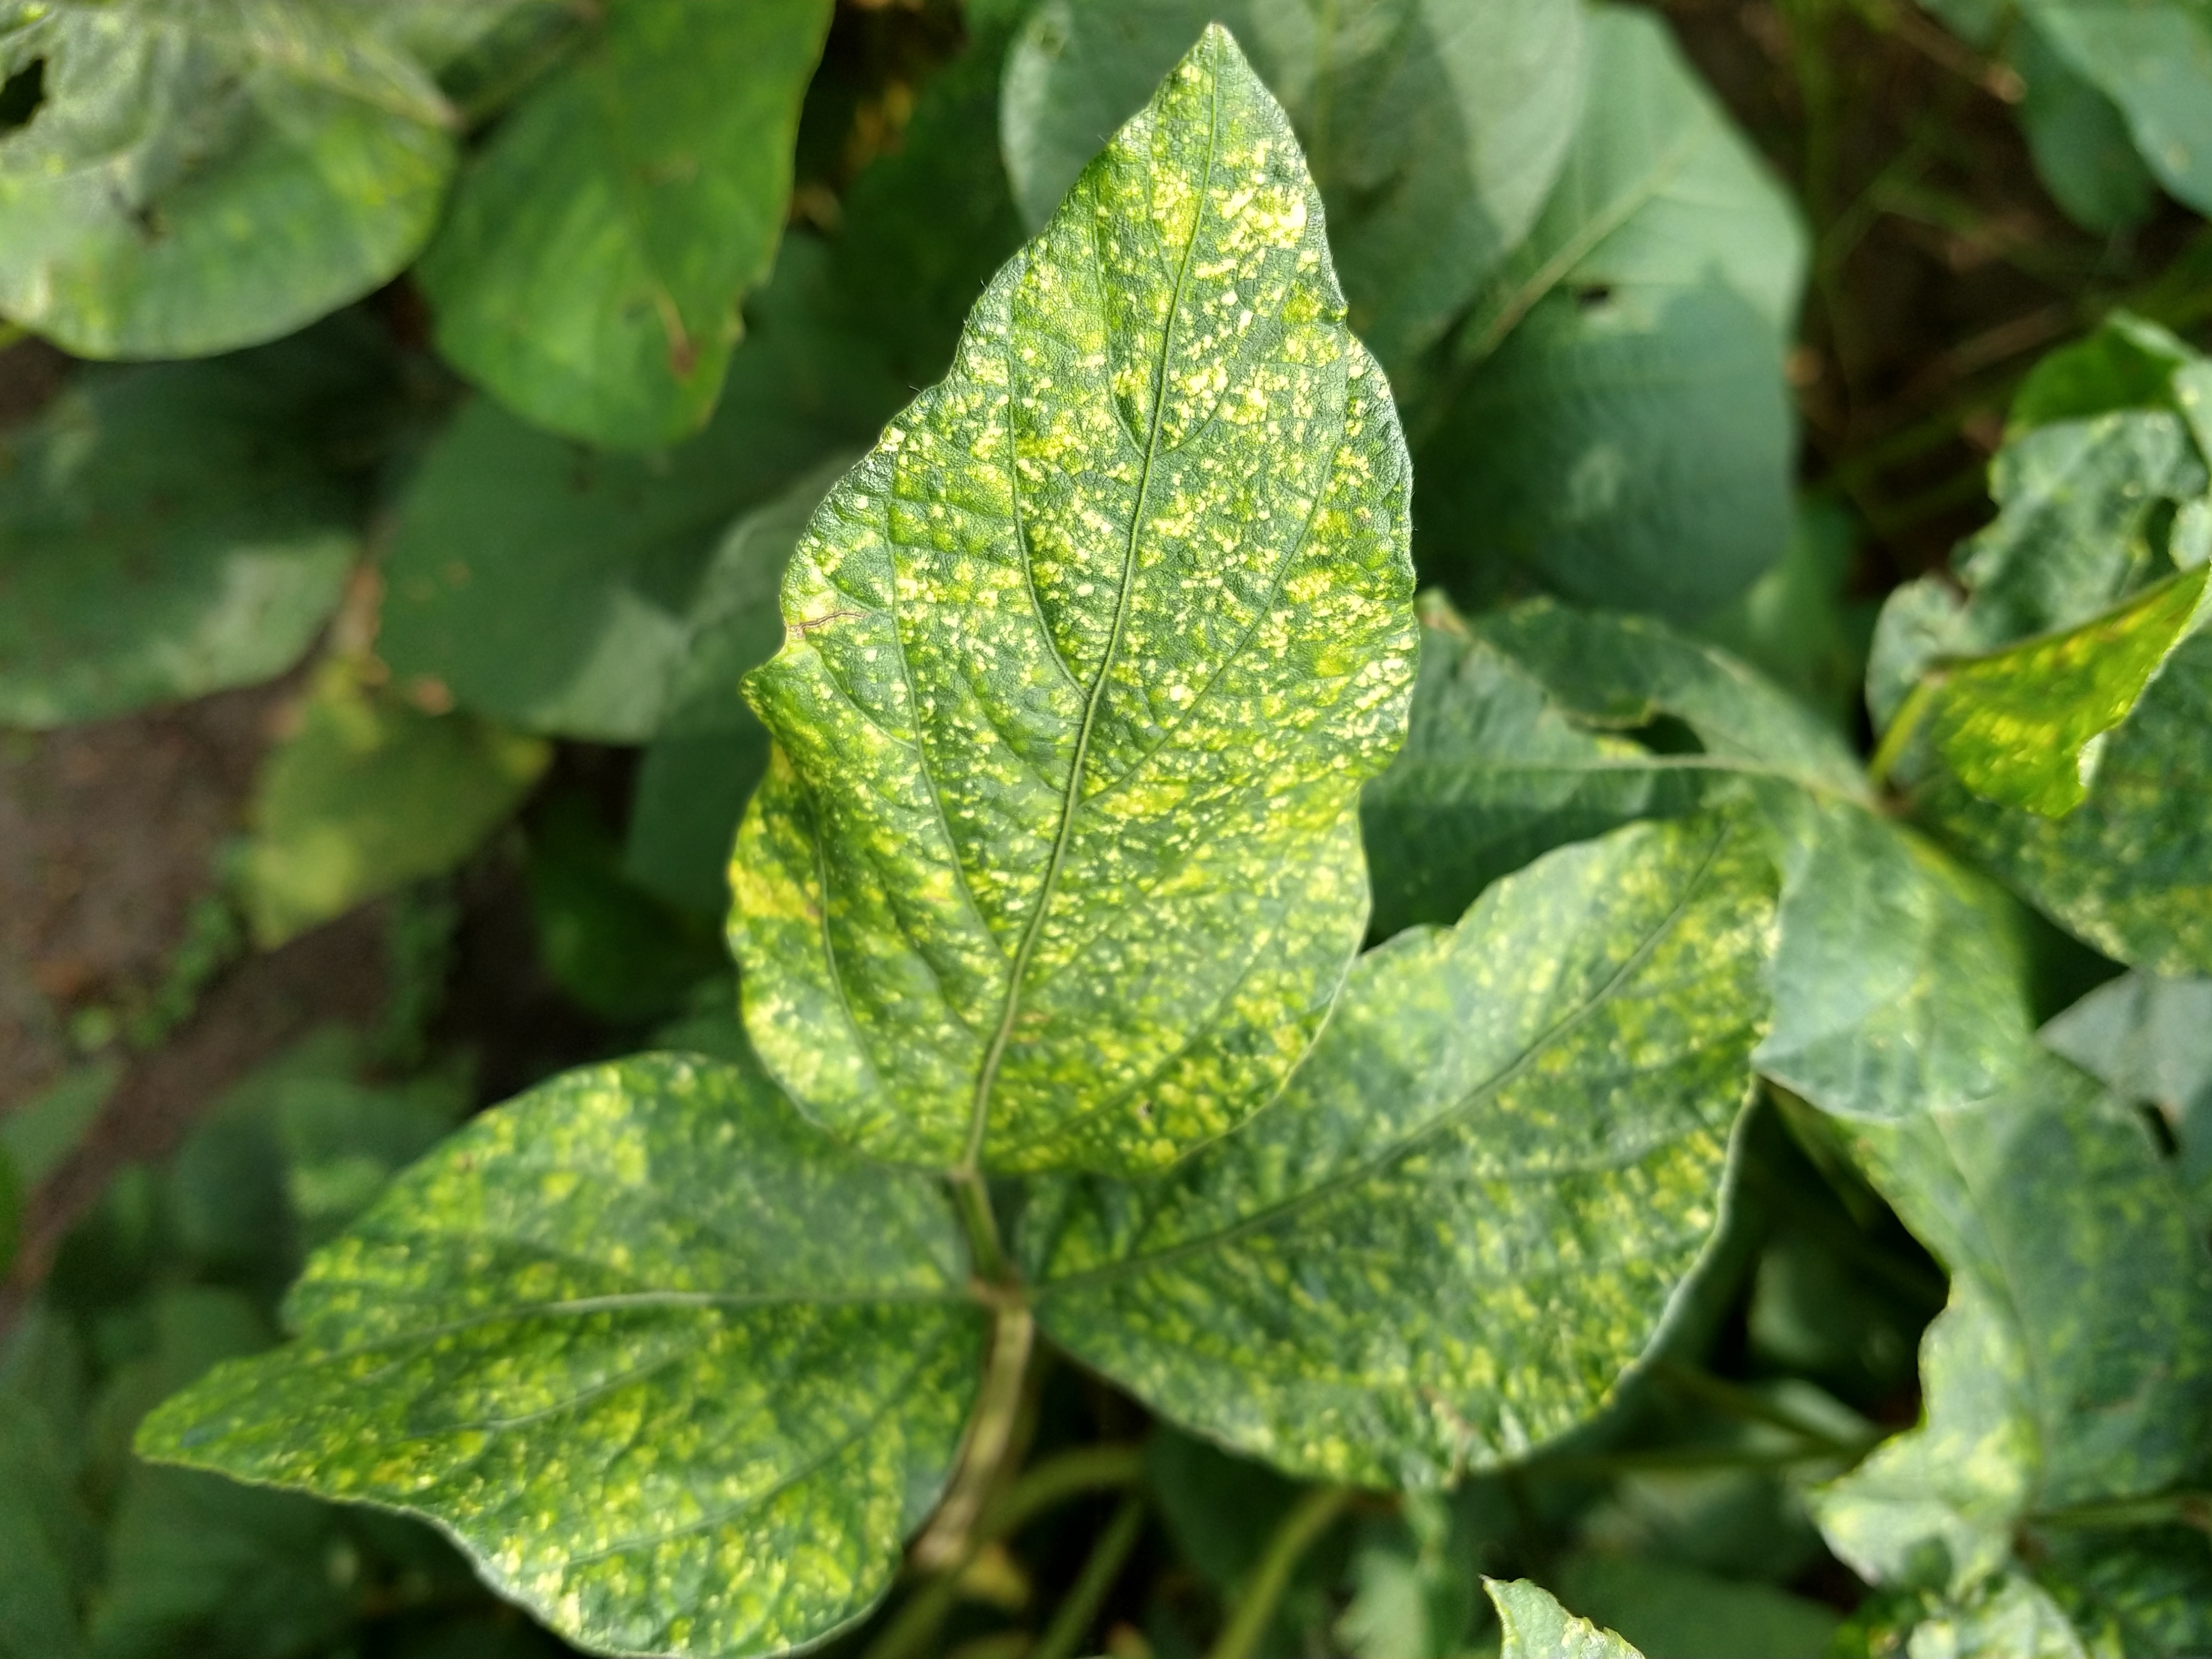
Label: Disease